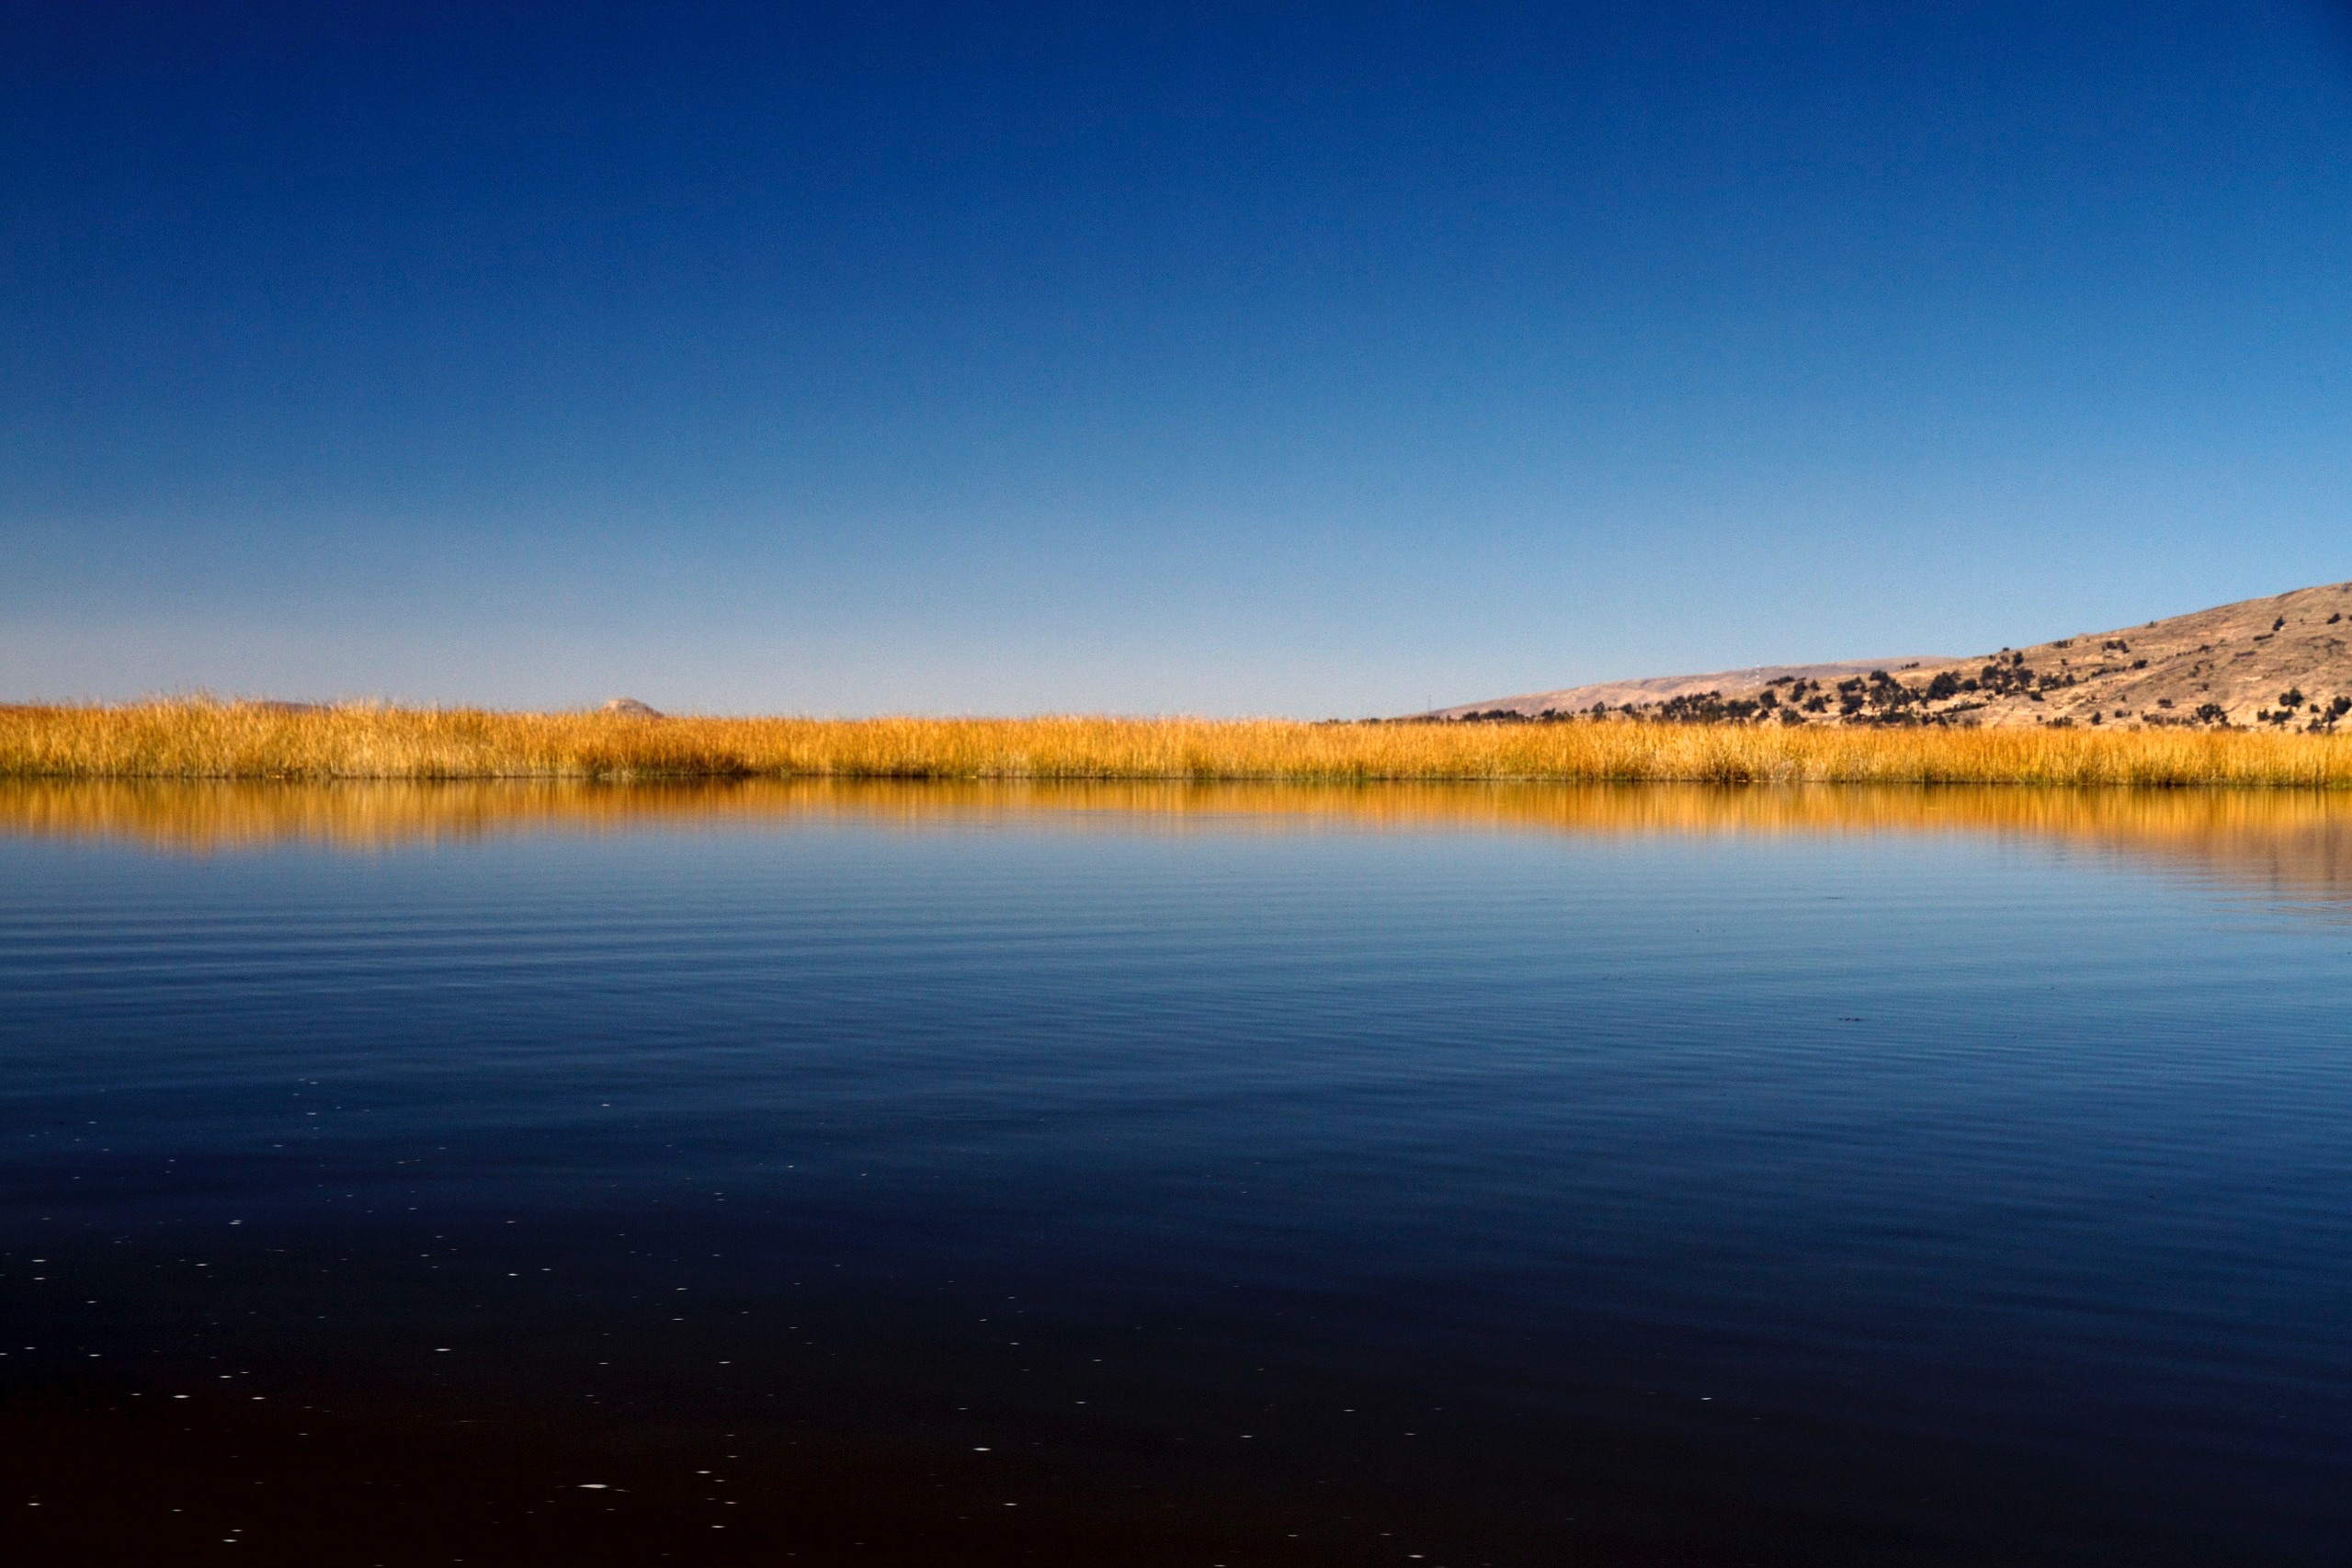
landscape, sea, water, horizon, marsh, mountain, cloud, sky, sunrise, sunset, morning, hill, lake, dawn, river, dusk, evening, reflection, calm, reservoir, loch, atmospheric phenomenon